Describe the emotion expressed in this image:  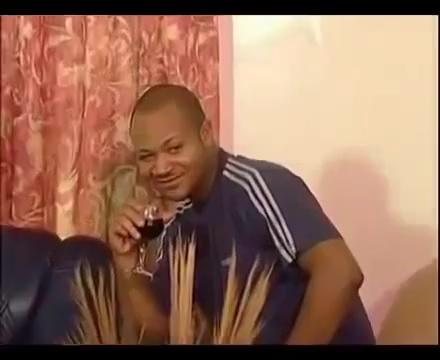
This person displays Suffering, valence and arousal with low intensity.